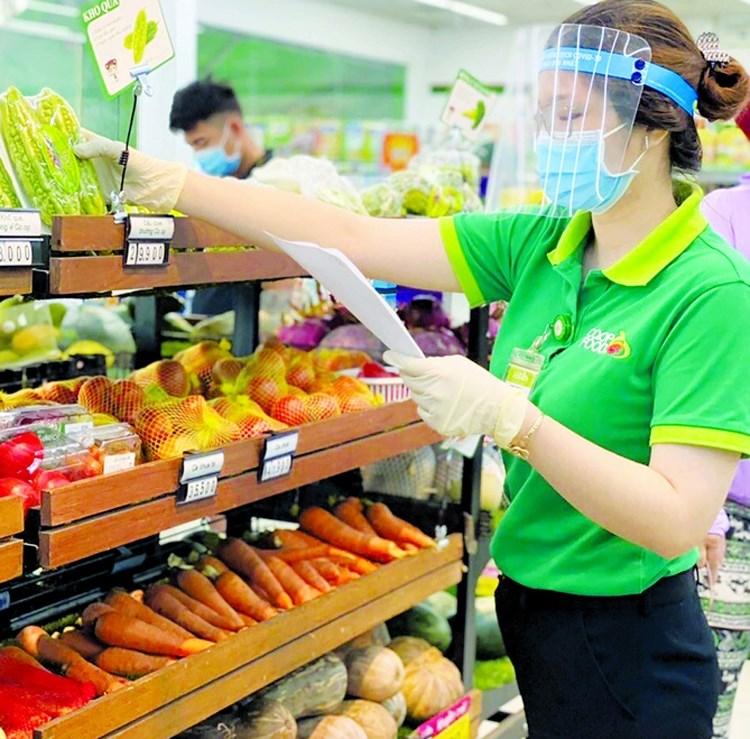
nhân viên siêu thị mặc áo màu xanh lá cây